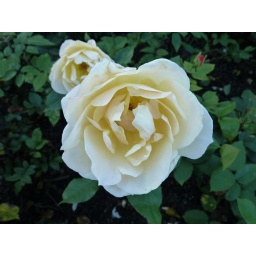
A white rose in the Prinsentuin (P1030395)